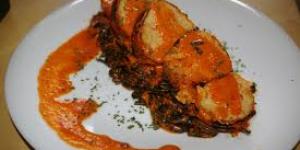
rollo de bonito fresco